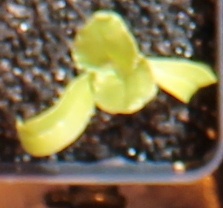
Label: Sugar beet